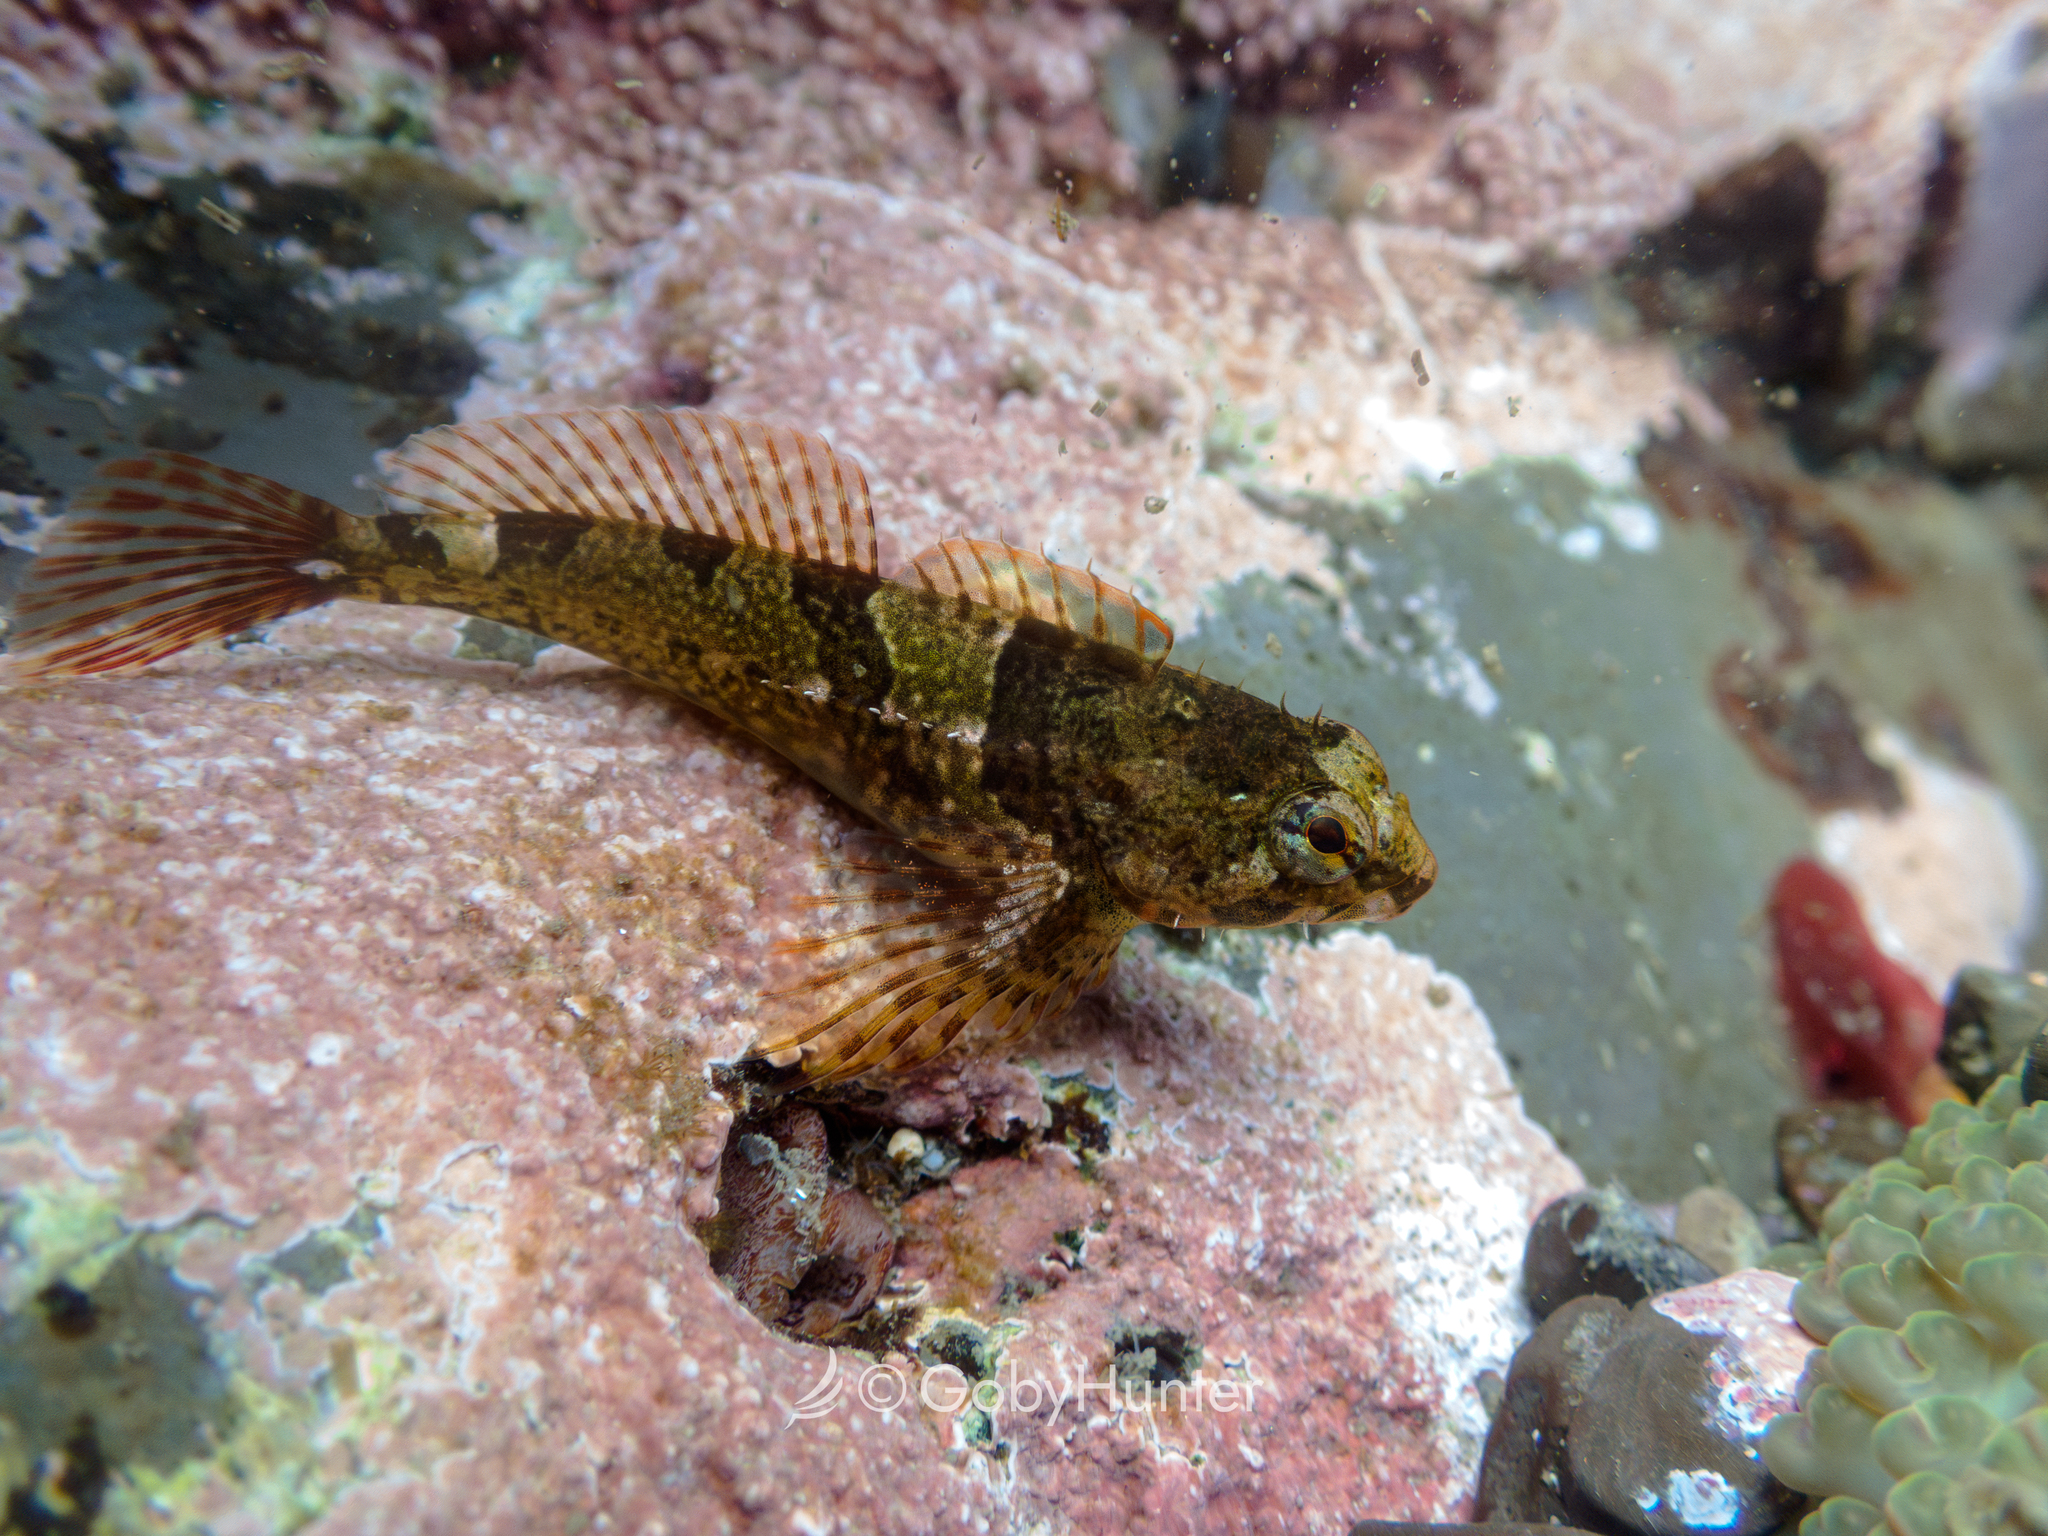
fish (species not among the labelled classes)